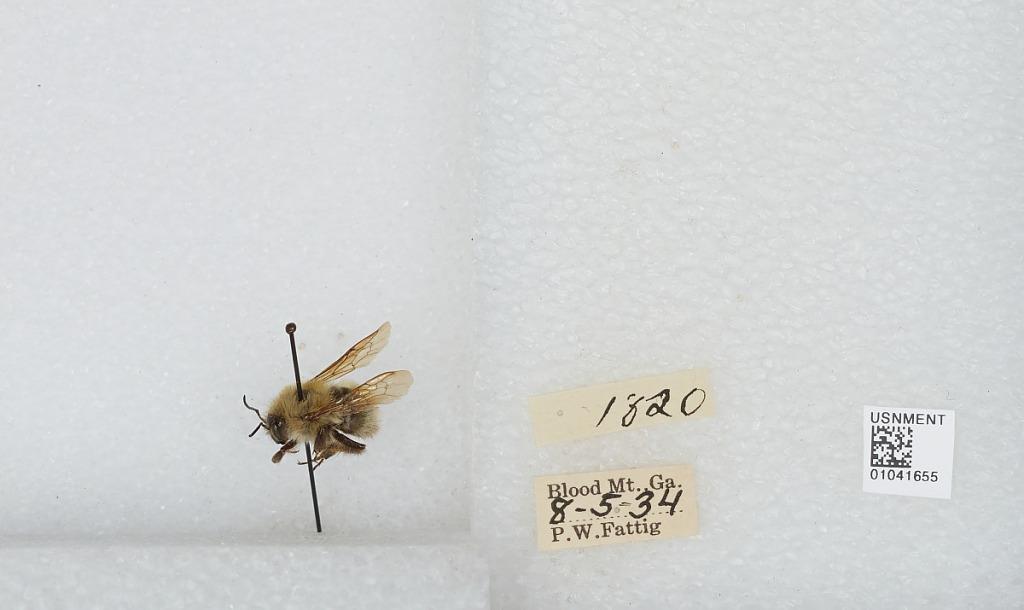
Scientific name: Bombus sp.
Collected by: P. Fattig
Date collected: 1934-8-5
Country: United States
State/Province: Georgia
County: Union
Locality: Blood Mountain
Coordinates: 34.7397, -83.9372